Donnet

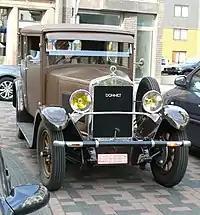
A Donnet Zedel CI6

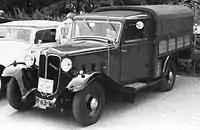
A Donnet pick up

Jérôme Donnet purchased "Automobiles Zedel" of Pontarlier, Doubs, France in 1919, and changed the name of the enterprise to Donnet-Zedel. From this factory, he made the Donnet-Zedel CI-6 with a 2120 cc engine, a design originating from 1912. A new car, the 1098 cc Type G was introduced in 1925 and it sold well, helping Donnet to become France's fourth largest car maker in 1927. The Type G was made in a former Donnet aircraft factory at Gennevilliers, Seine. Most of the cars produced by Zédel, Donnet-Zédel and Donnet were powered by four-cylinder engines. The Zédel engine had a displacement of 3168 cc, and the Donnet-Zédel 1100 or 2120 cc.